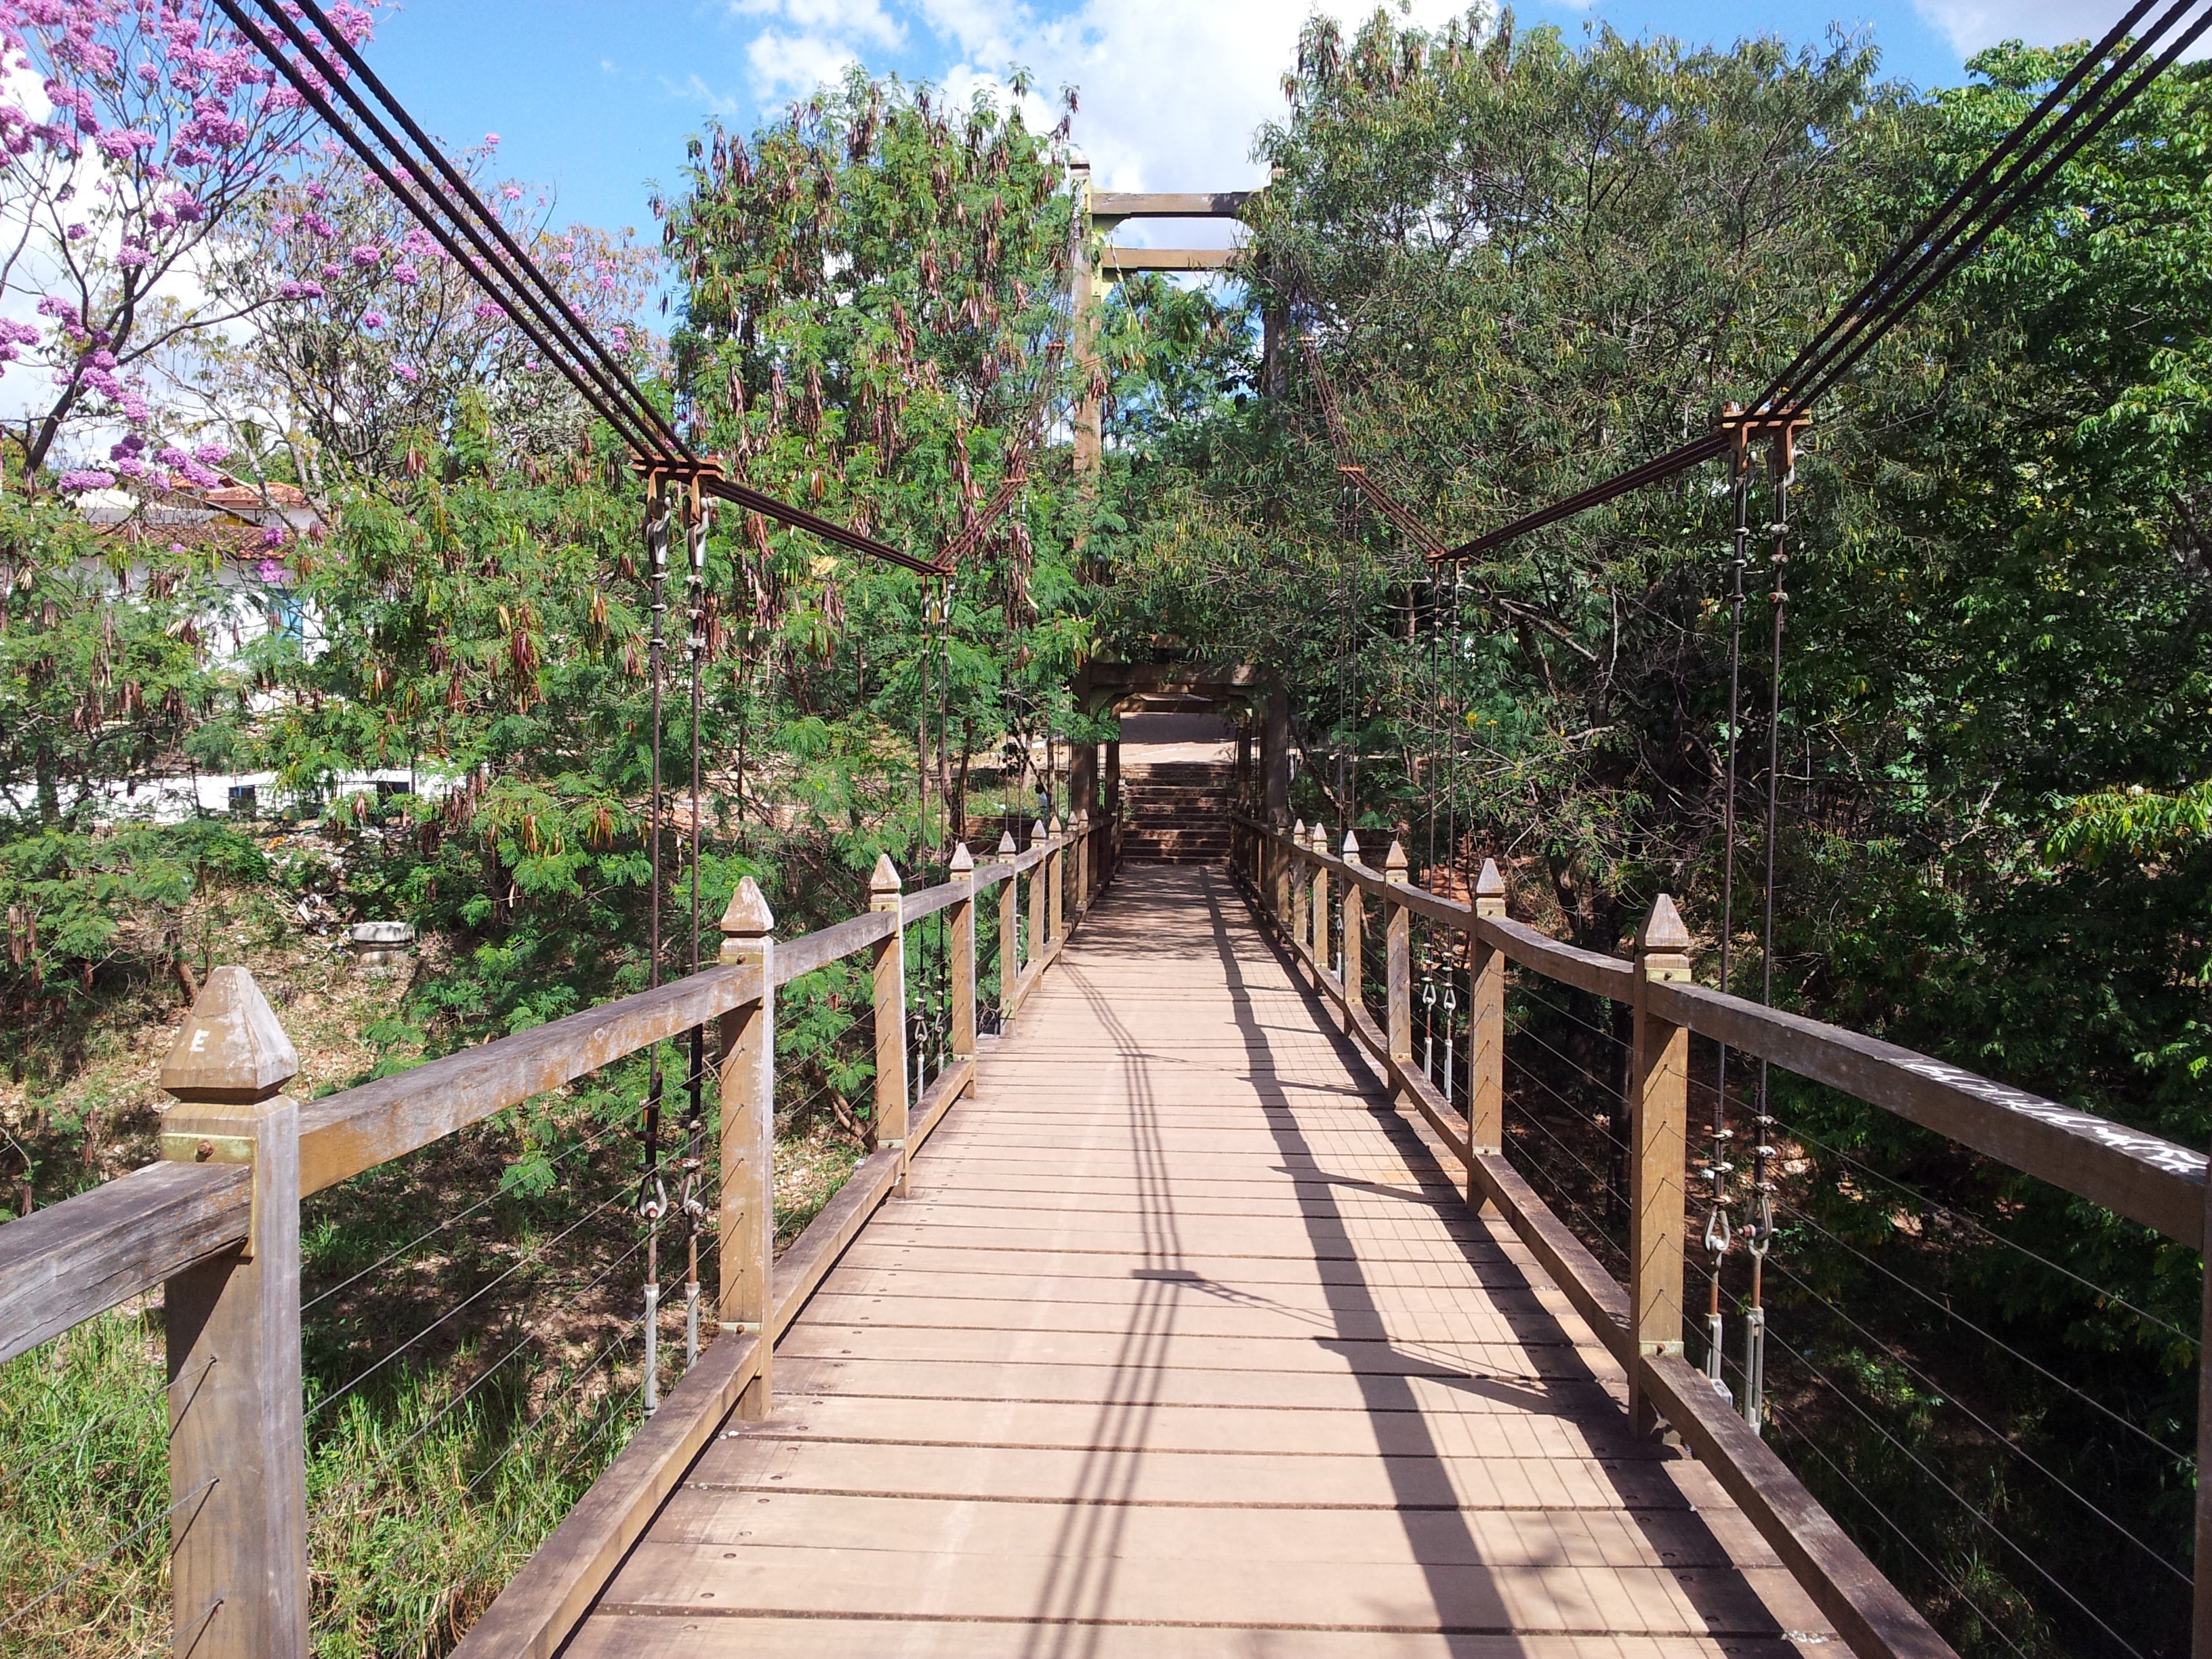
path, bridge, flower, walkway, park, garden, waterway, trees, bridge in piren polis